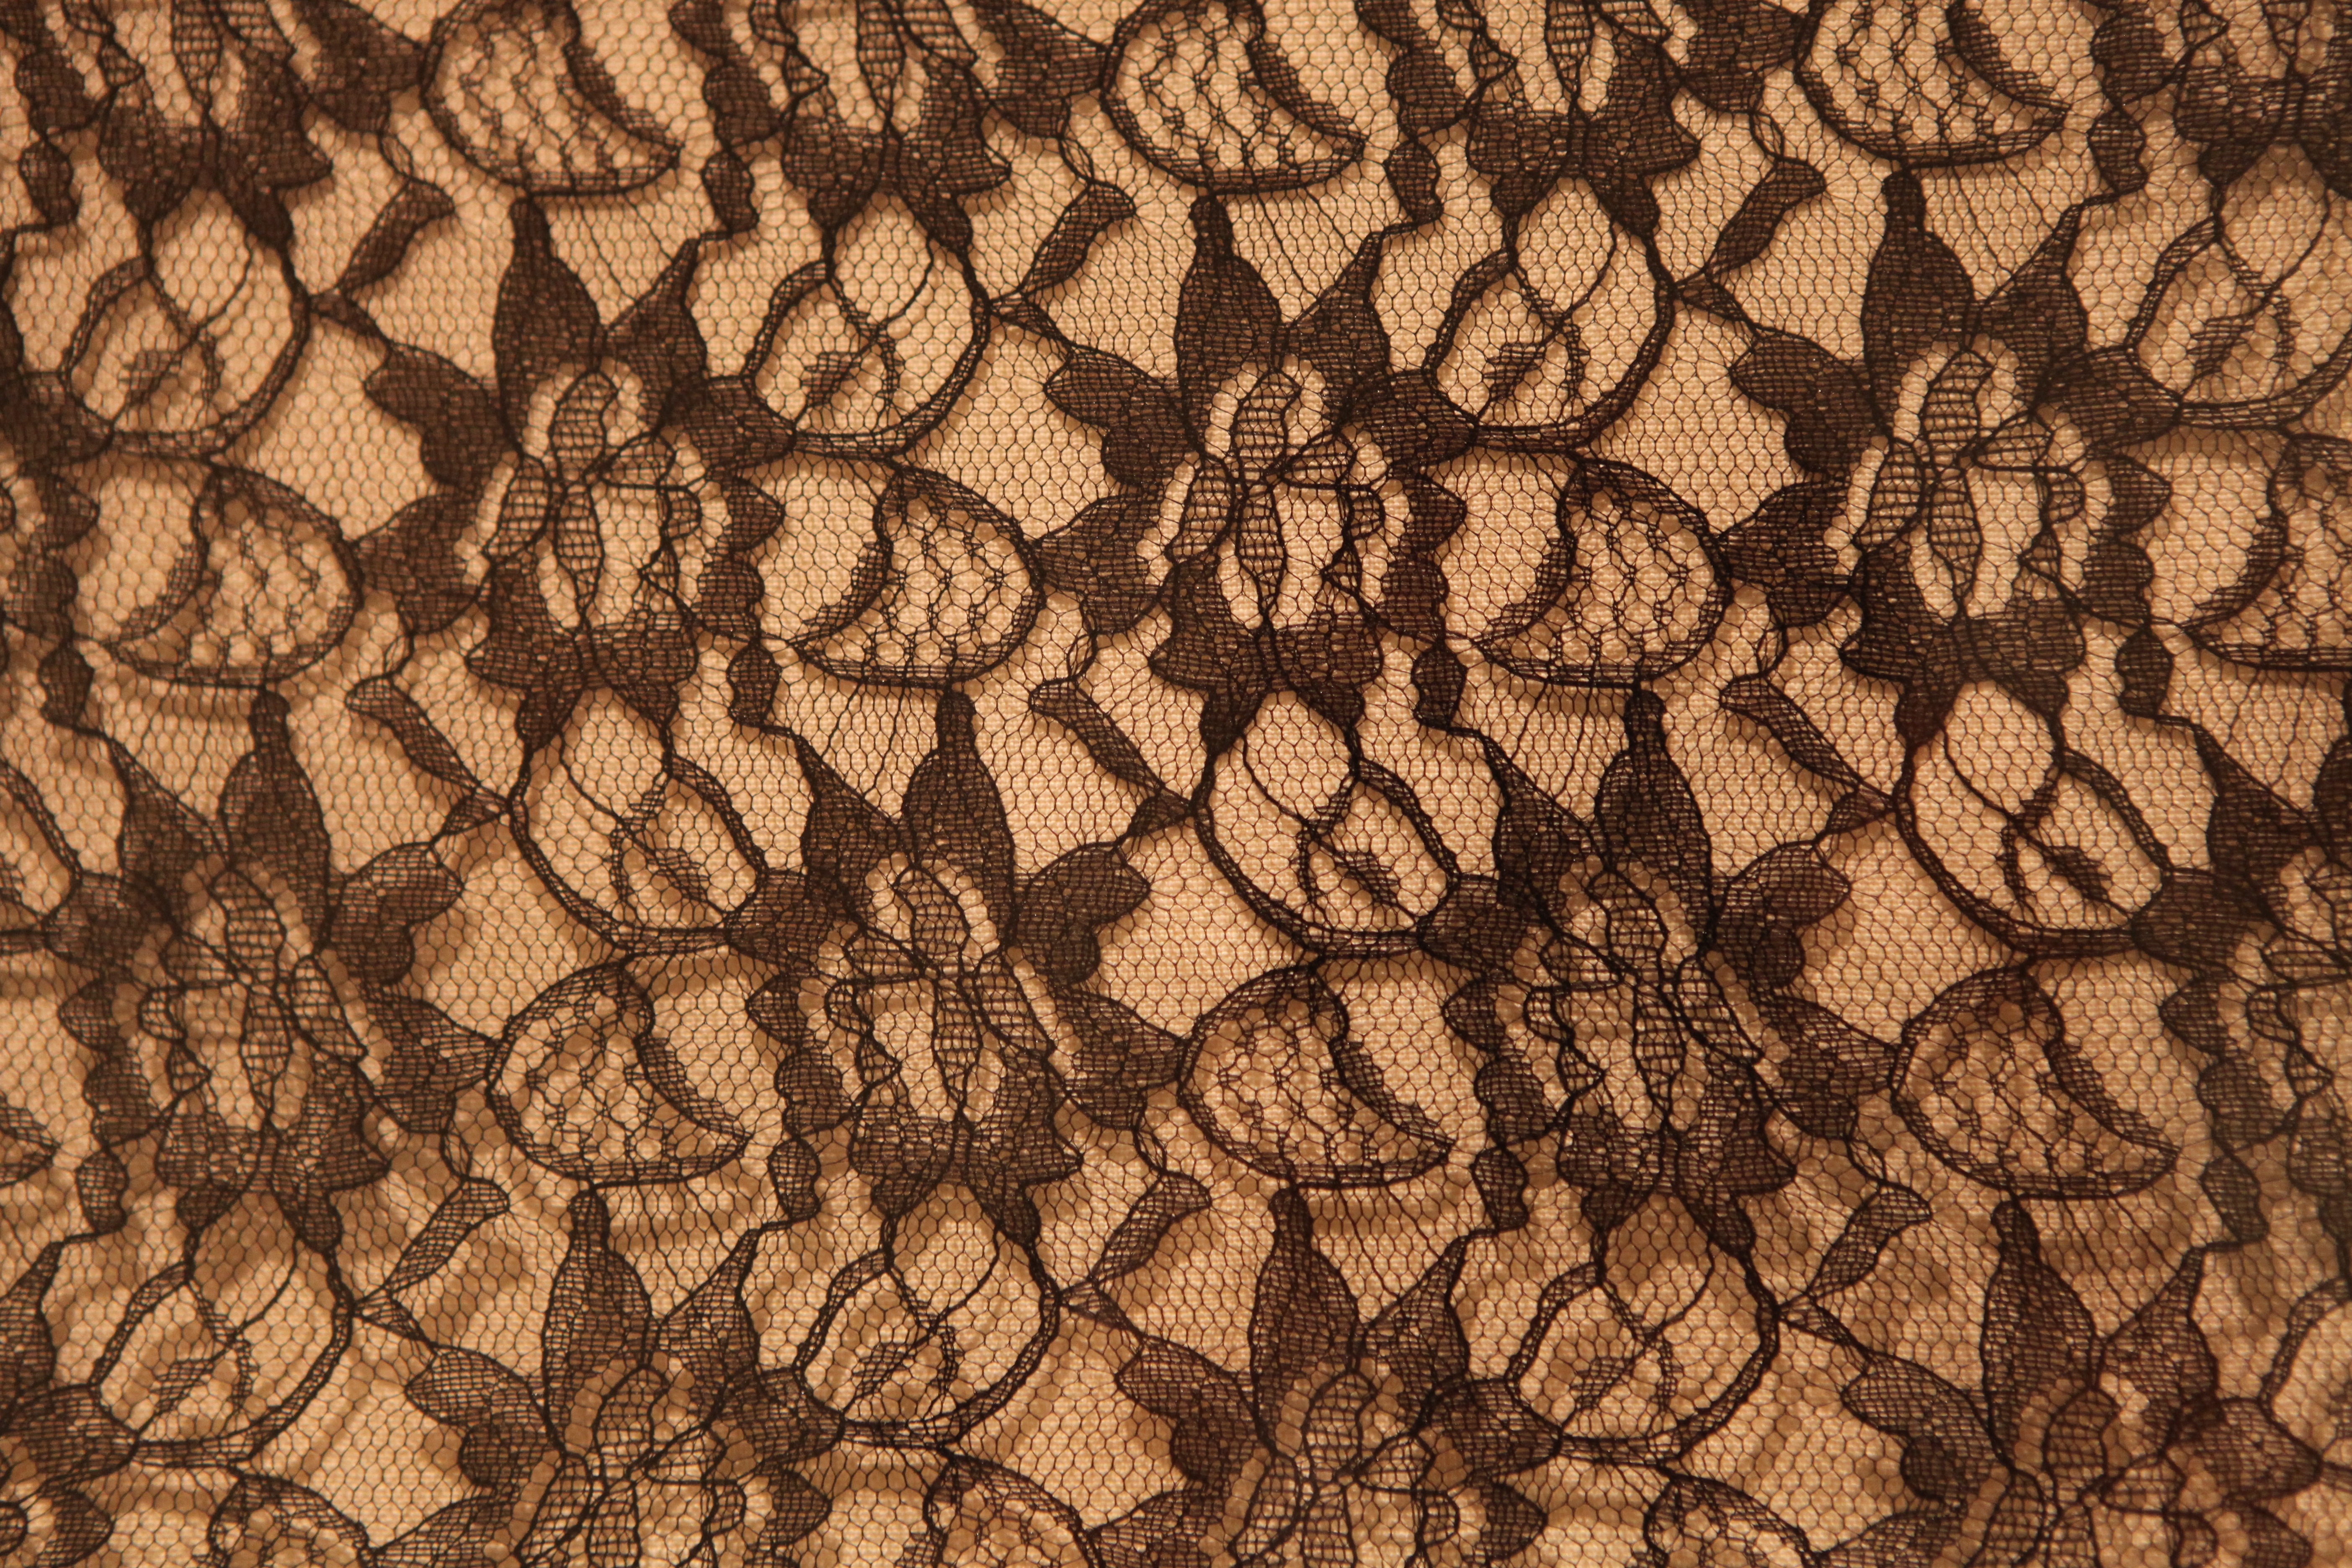
branch, structure, texture, leaf, wall, decoration, pattern, macro, lace, brown, soil, decor, ornament, fabric, textile, art, design, tissue, flooring